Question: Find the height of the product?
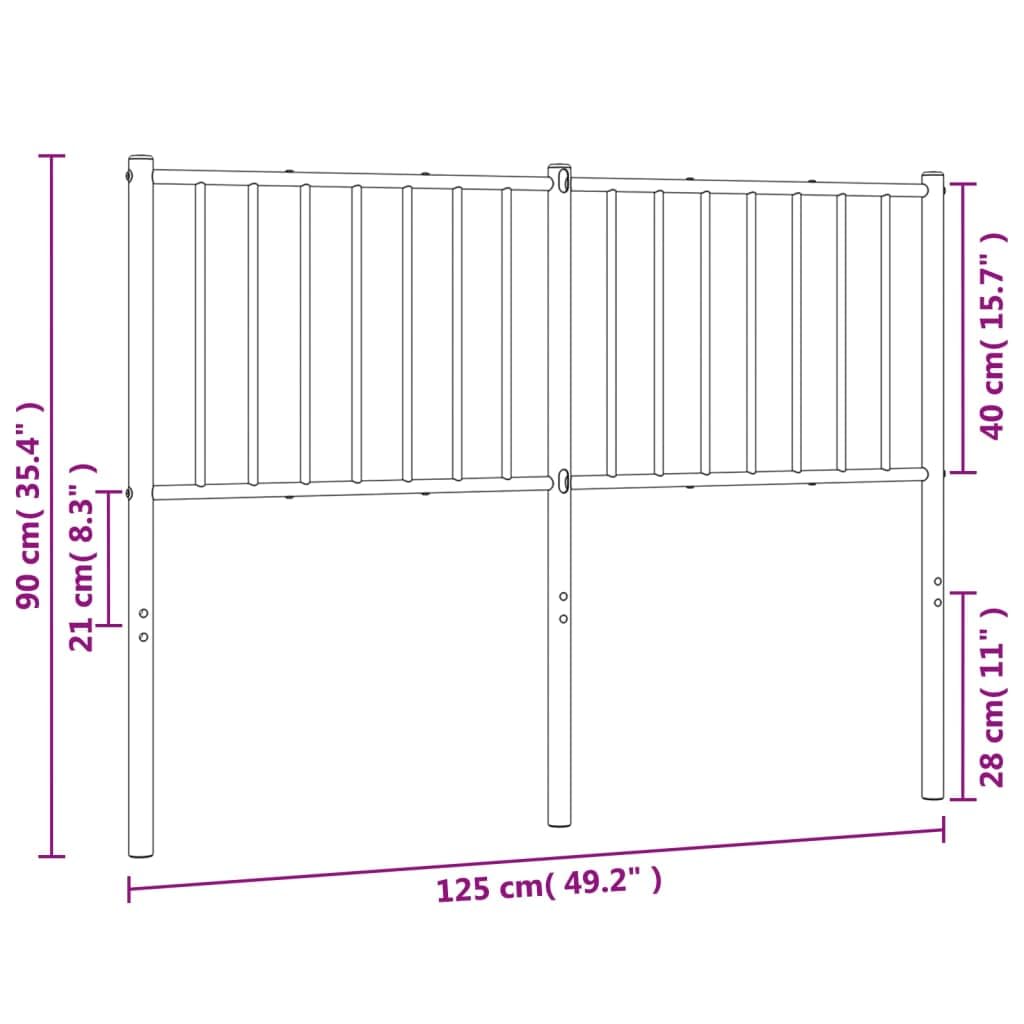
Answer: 35.4 inch